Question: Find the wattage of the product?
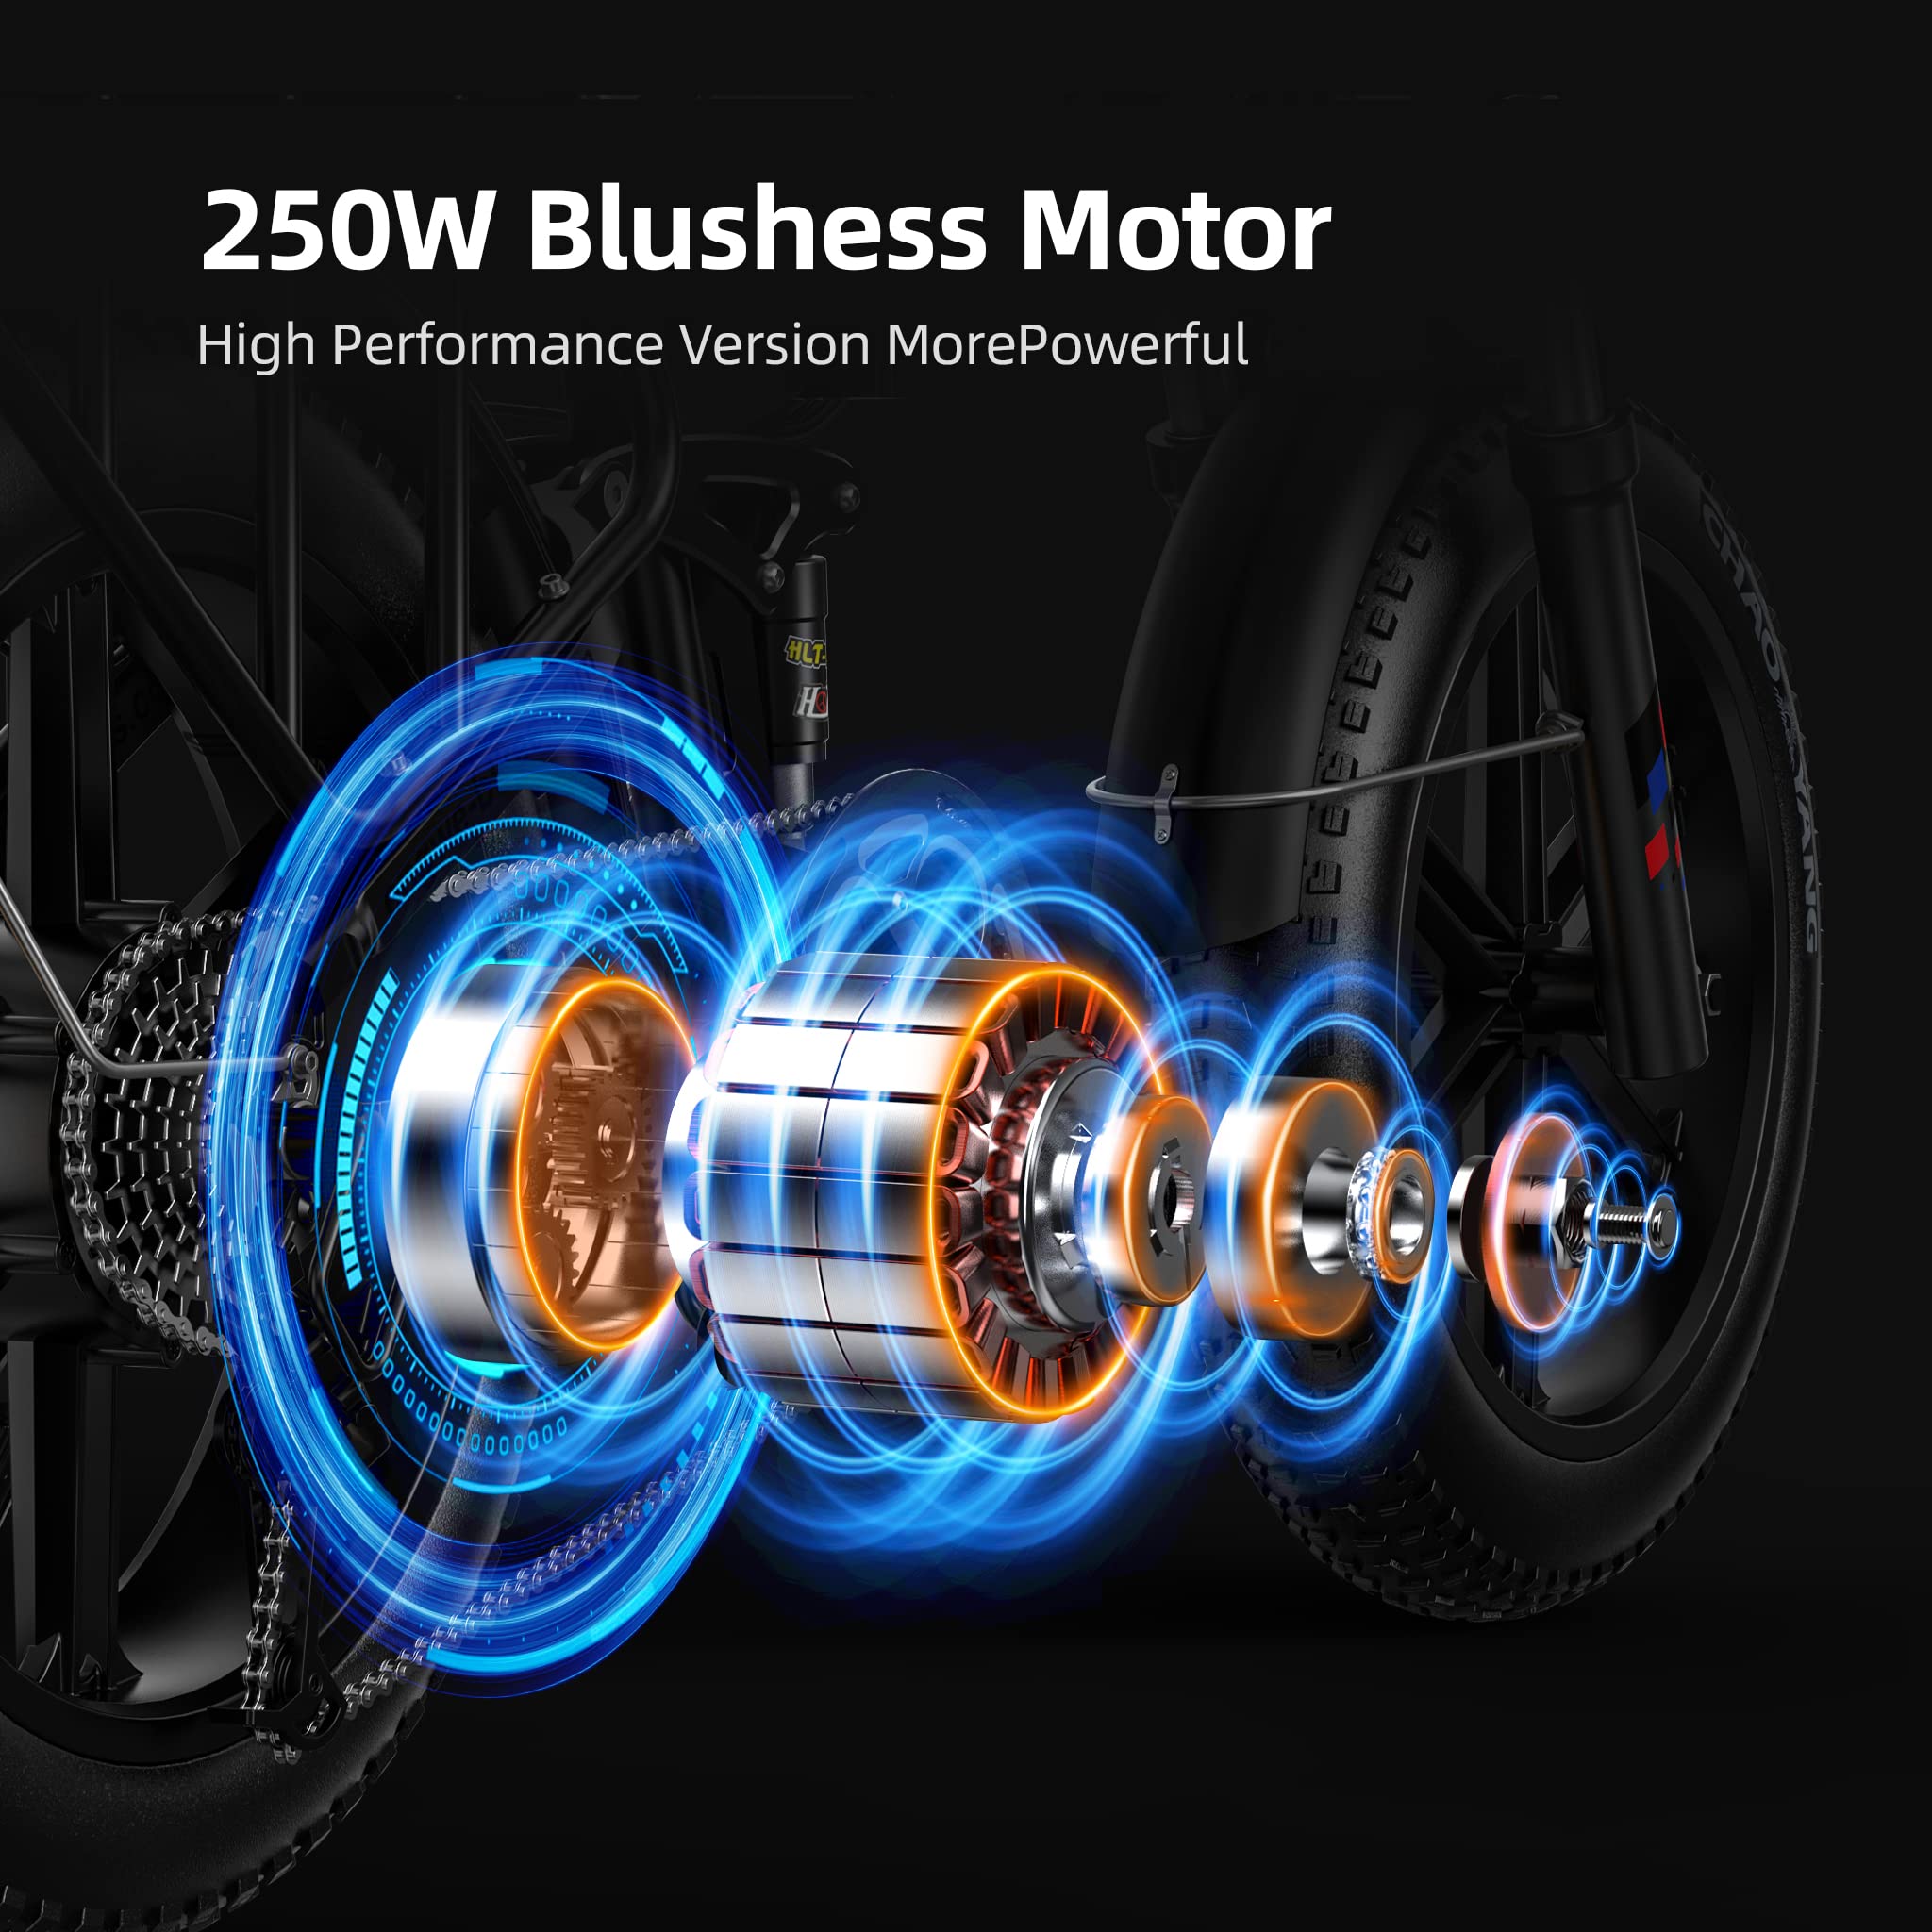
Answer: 250.0 watt